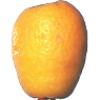
Label: kumquats